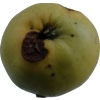
Label: Apple 13